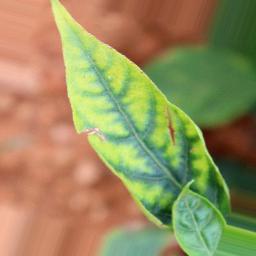
Label: nutritional